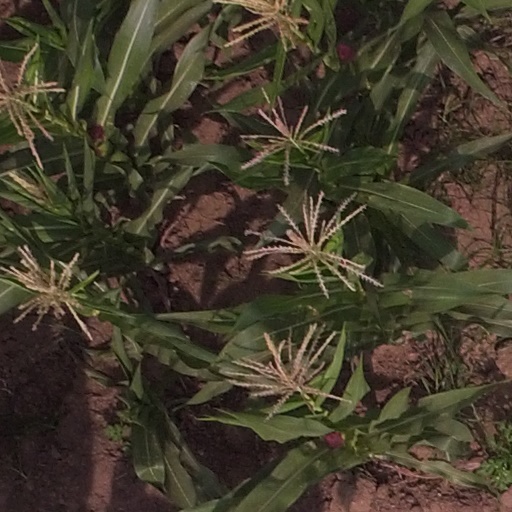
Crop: maize; corn